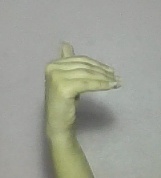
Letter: khaa